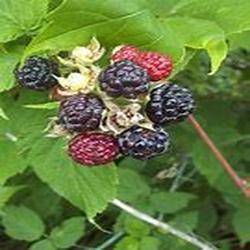
Label: Blackberry